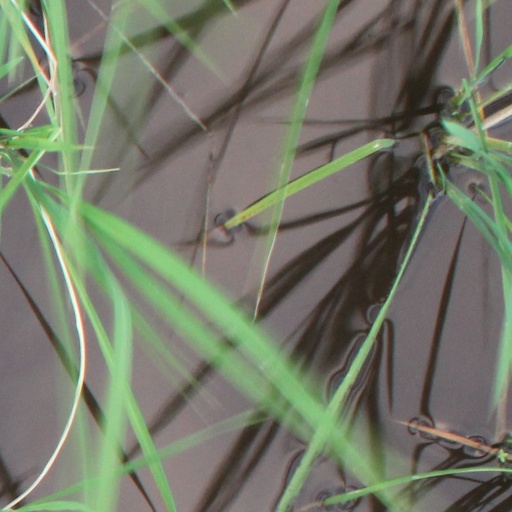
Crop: rice